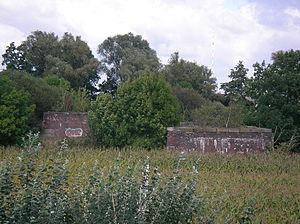
Alfred Rust fut un préhistorien allemand. Autodidacte, il devint un pionnier de l'étude de la culture de Hambourg, en particulier grâce à ses fouilles en Allemagne du Nord. Sa carrière fut assombrie par sa collaboration avec les milieux pseudo-scientifiques nazis.